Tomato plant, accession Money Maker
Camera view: vertical (180 deg); turntable rotation: 270 degrees
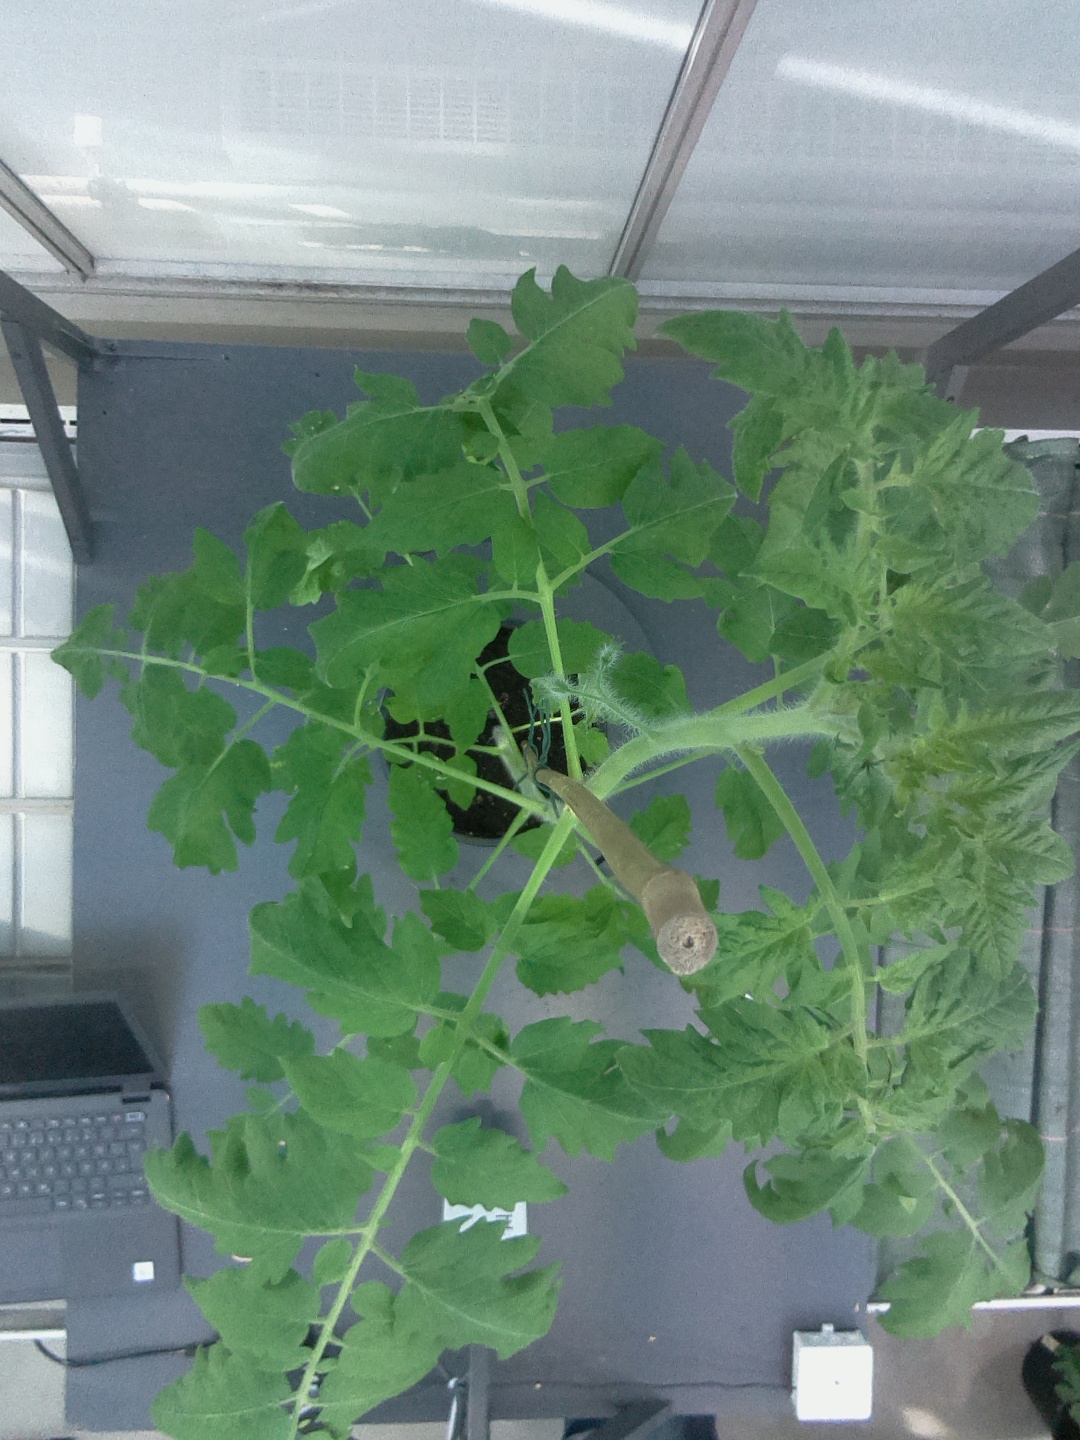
BBCH growth stage 52: 2 inflorescences visible